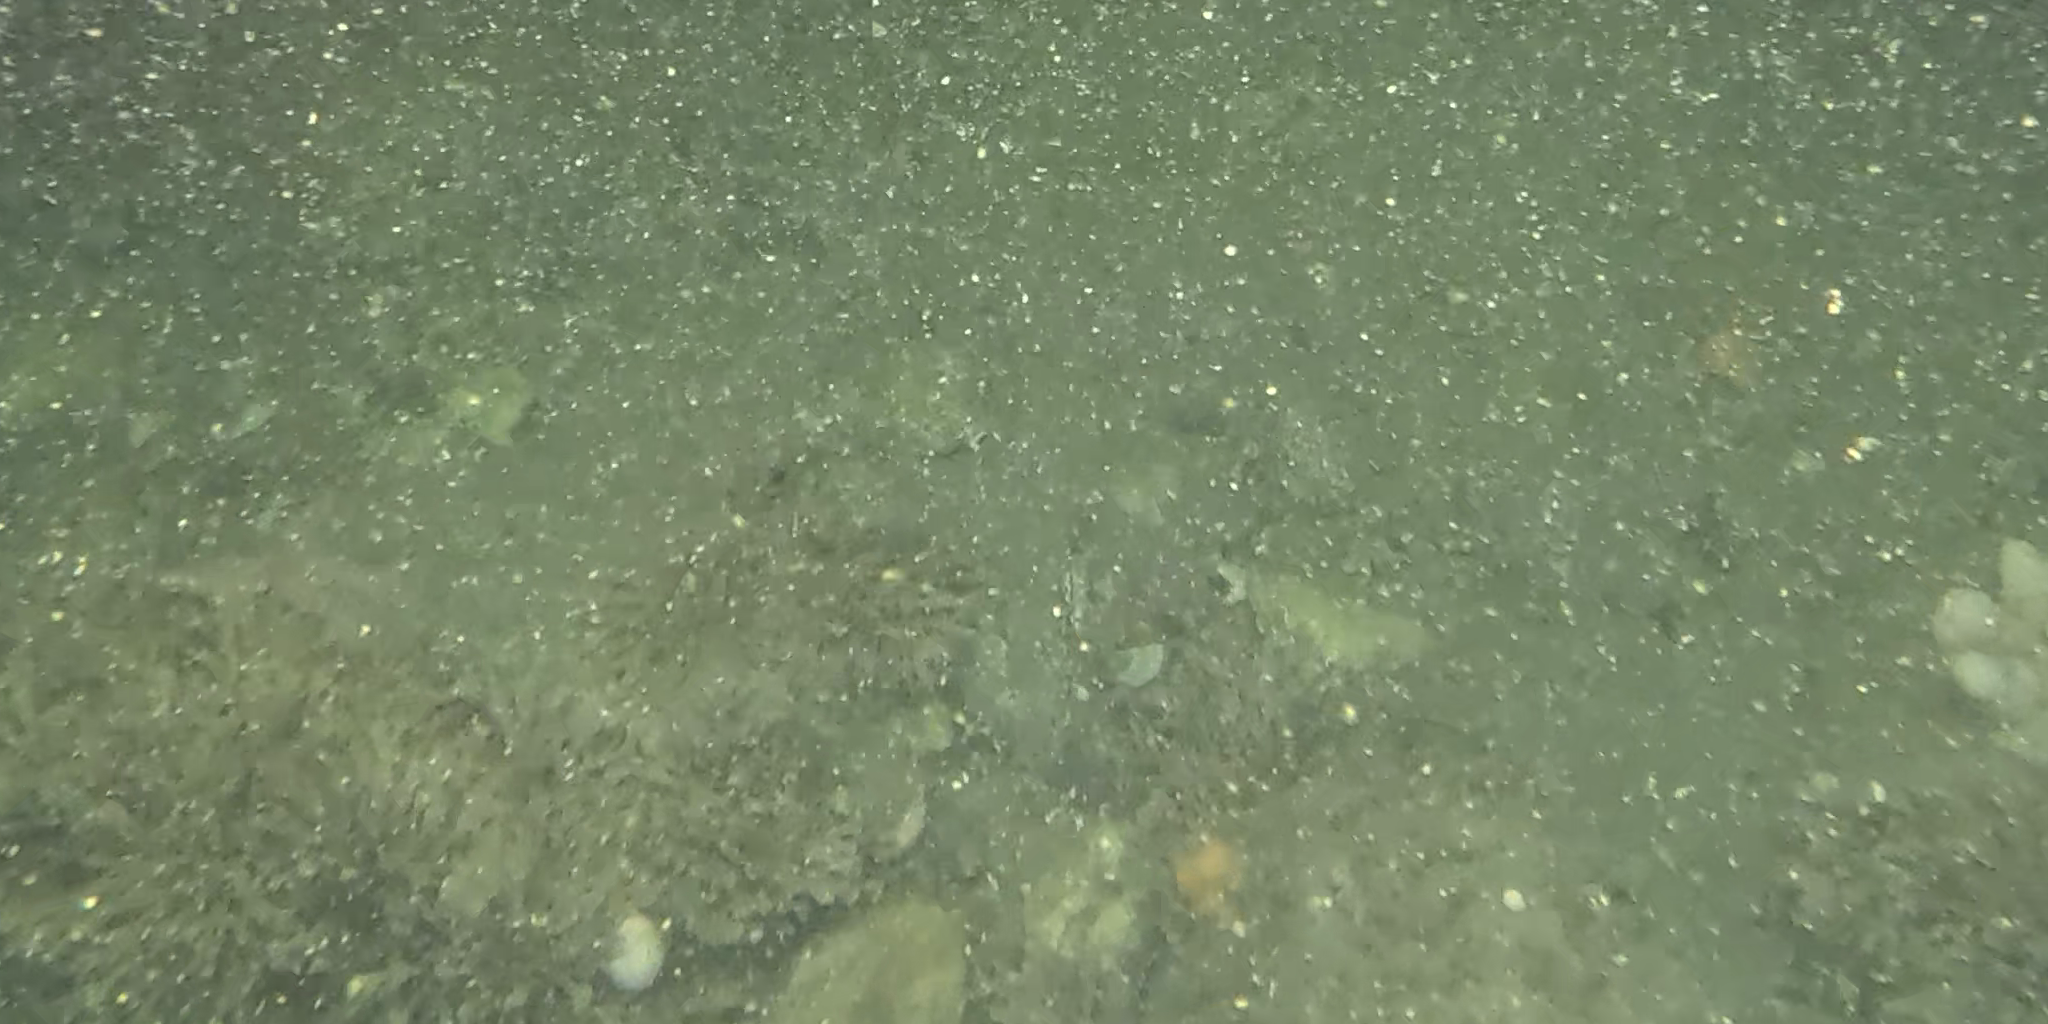
Seabed habitat: stone